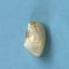
Maize quality: Bad